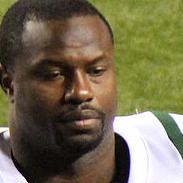
Age: 30